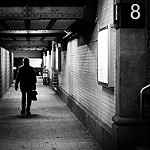
Label: street